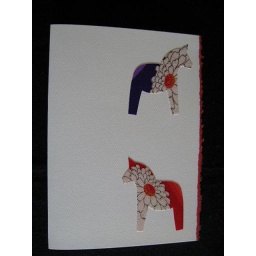
Swedish Dala horses in Japanese clothing